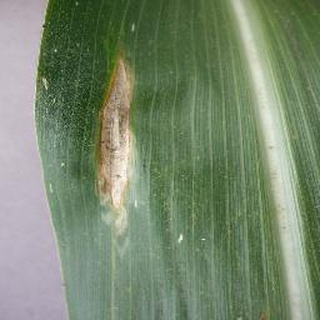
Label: corn_northern_leaf_blight